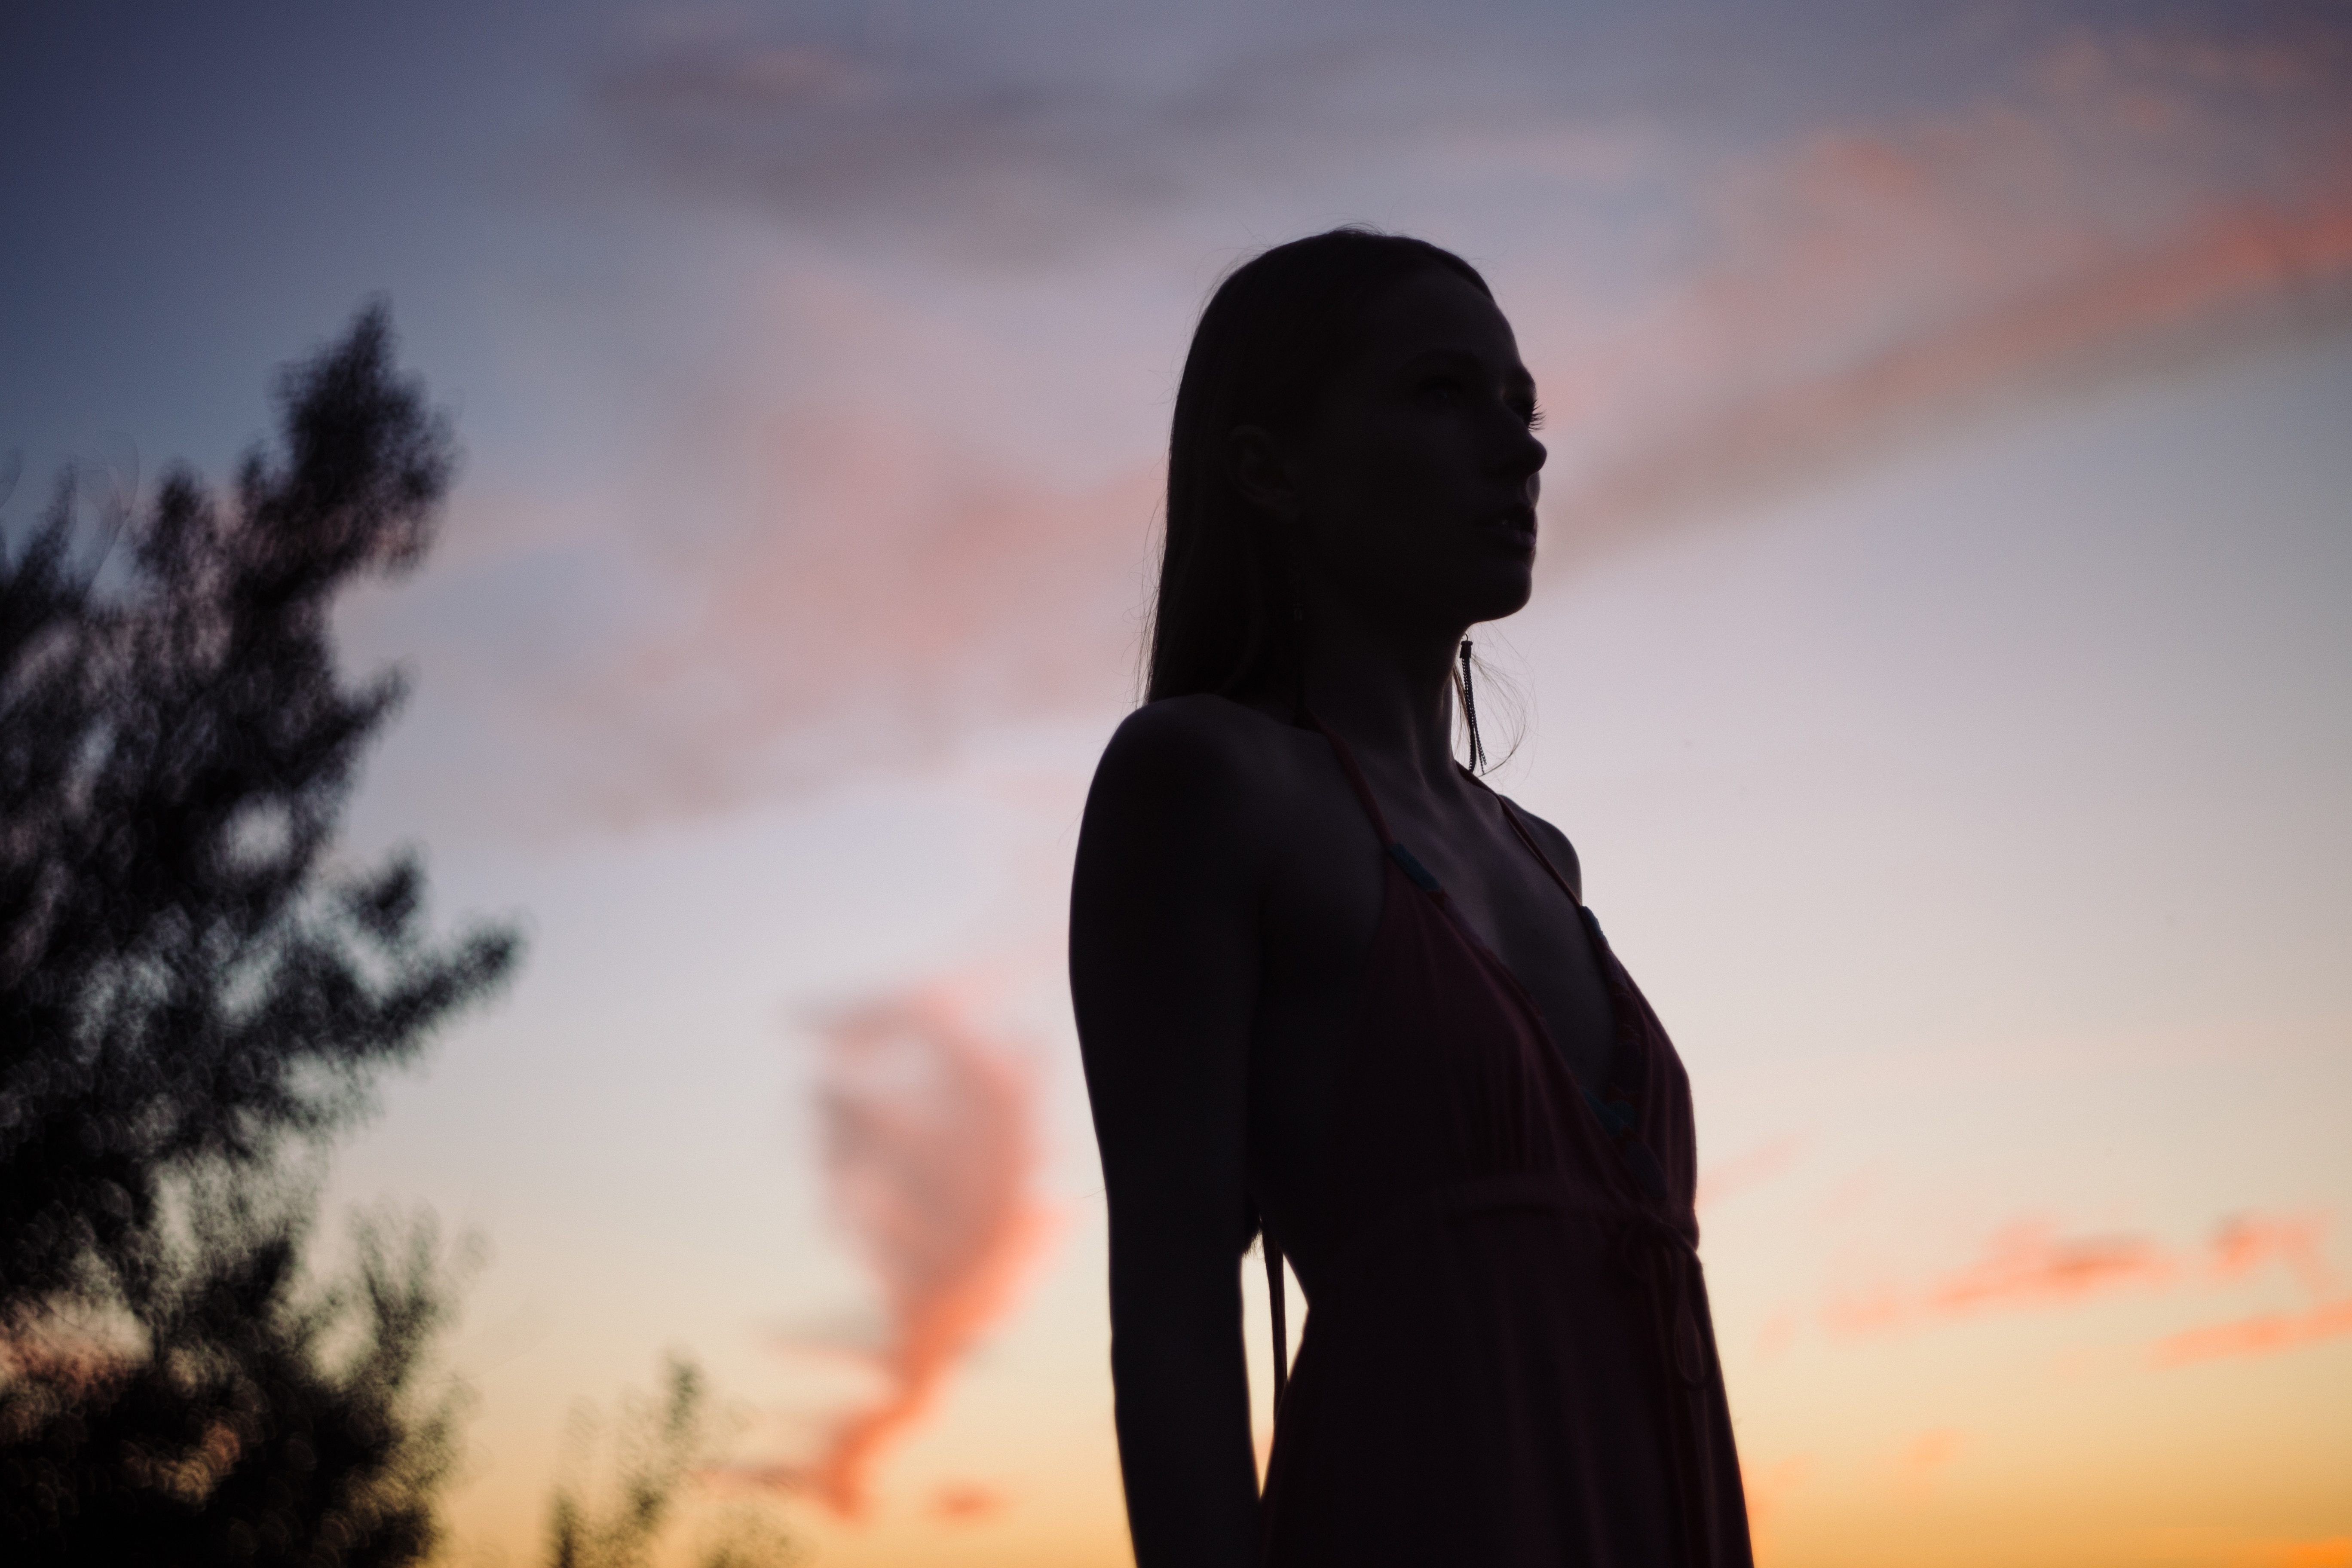
silhouette, cloud, sky, woman, sunset, sunlight, morning, dusk, female, evening, lady